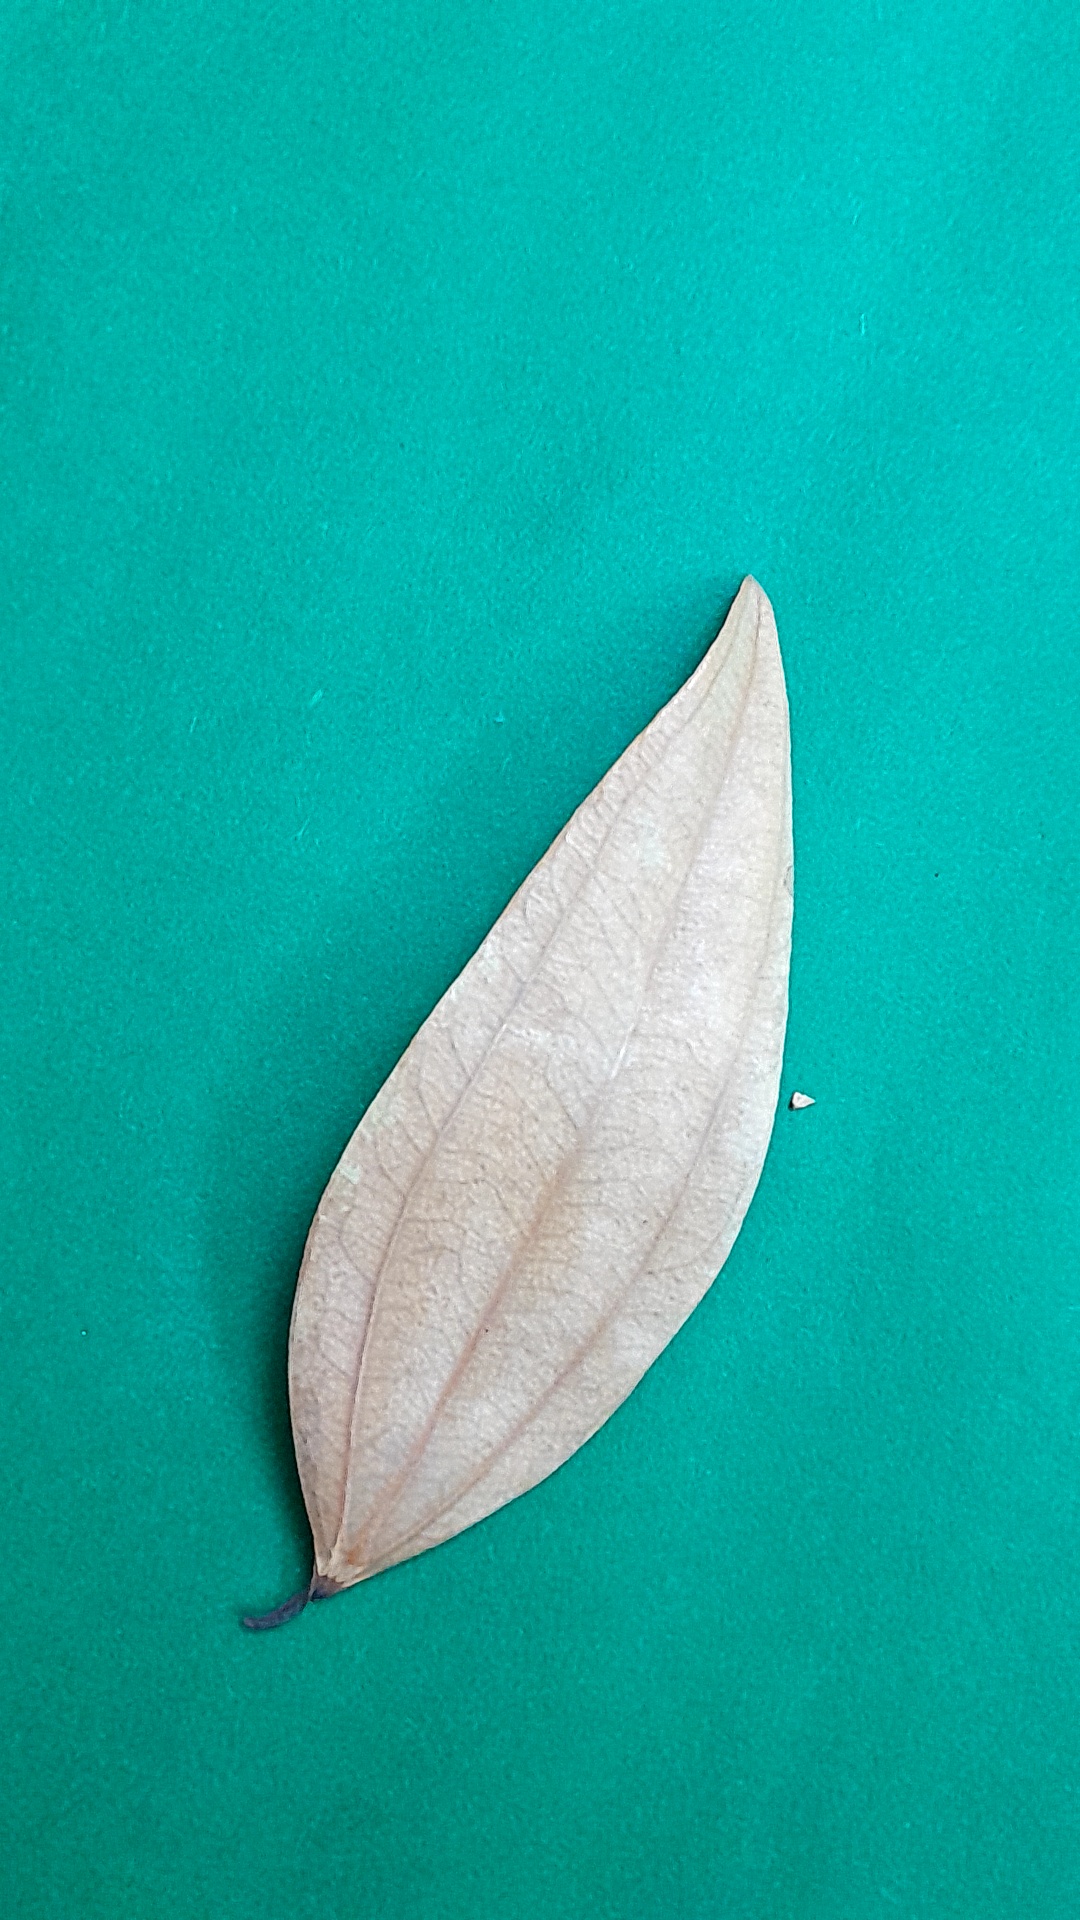
Label: Dry Leaf